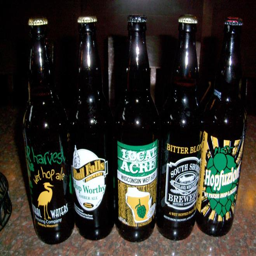
have joined forces to market a limited run of beers using freshly harvestedwet hops grown .